Anne Atkins

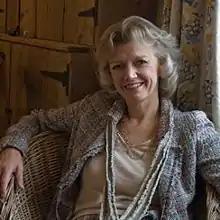
Anne Atkins

Anne Atkins is an English novelist, writer and broadcaster. The author of four novels – "The Lost Child", "On Our Own," "A Fine and Private Place", and "An Elegant Solution" – as well as three books of non-fiction, she is a frequent contributor to the "Today" programme's "Thought for the Day" feature.